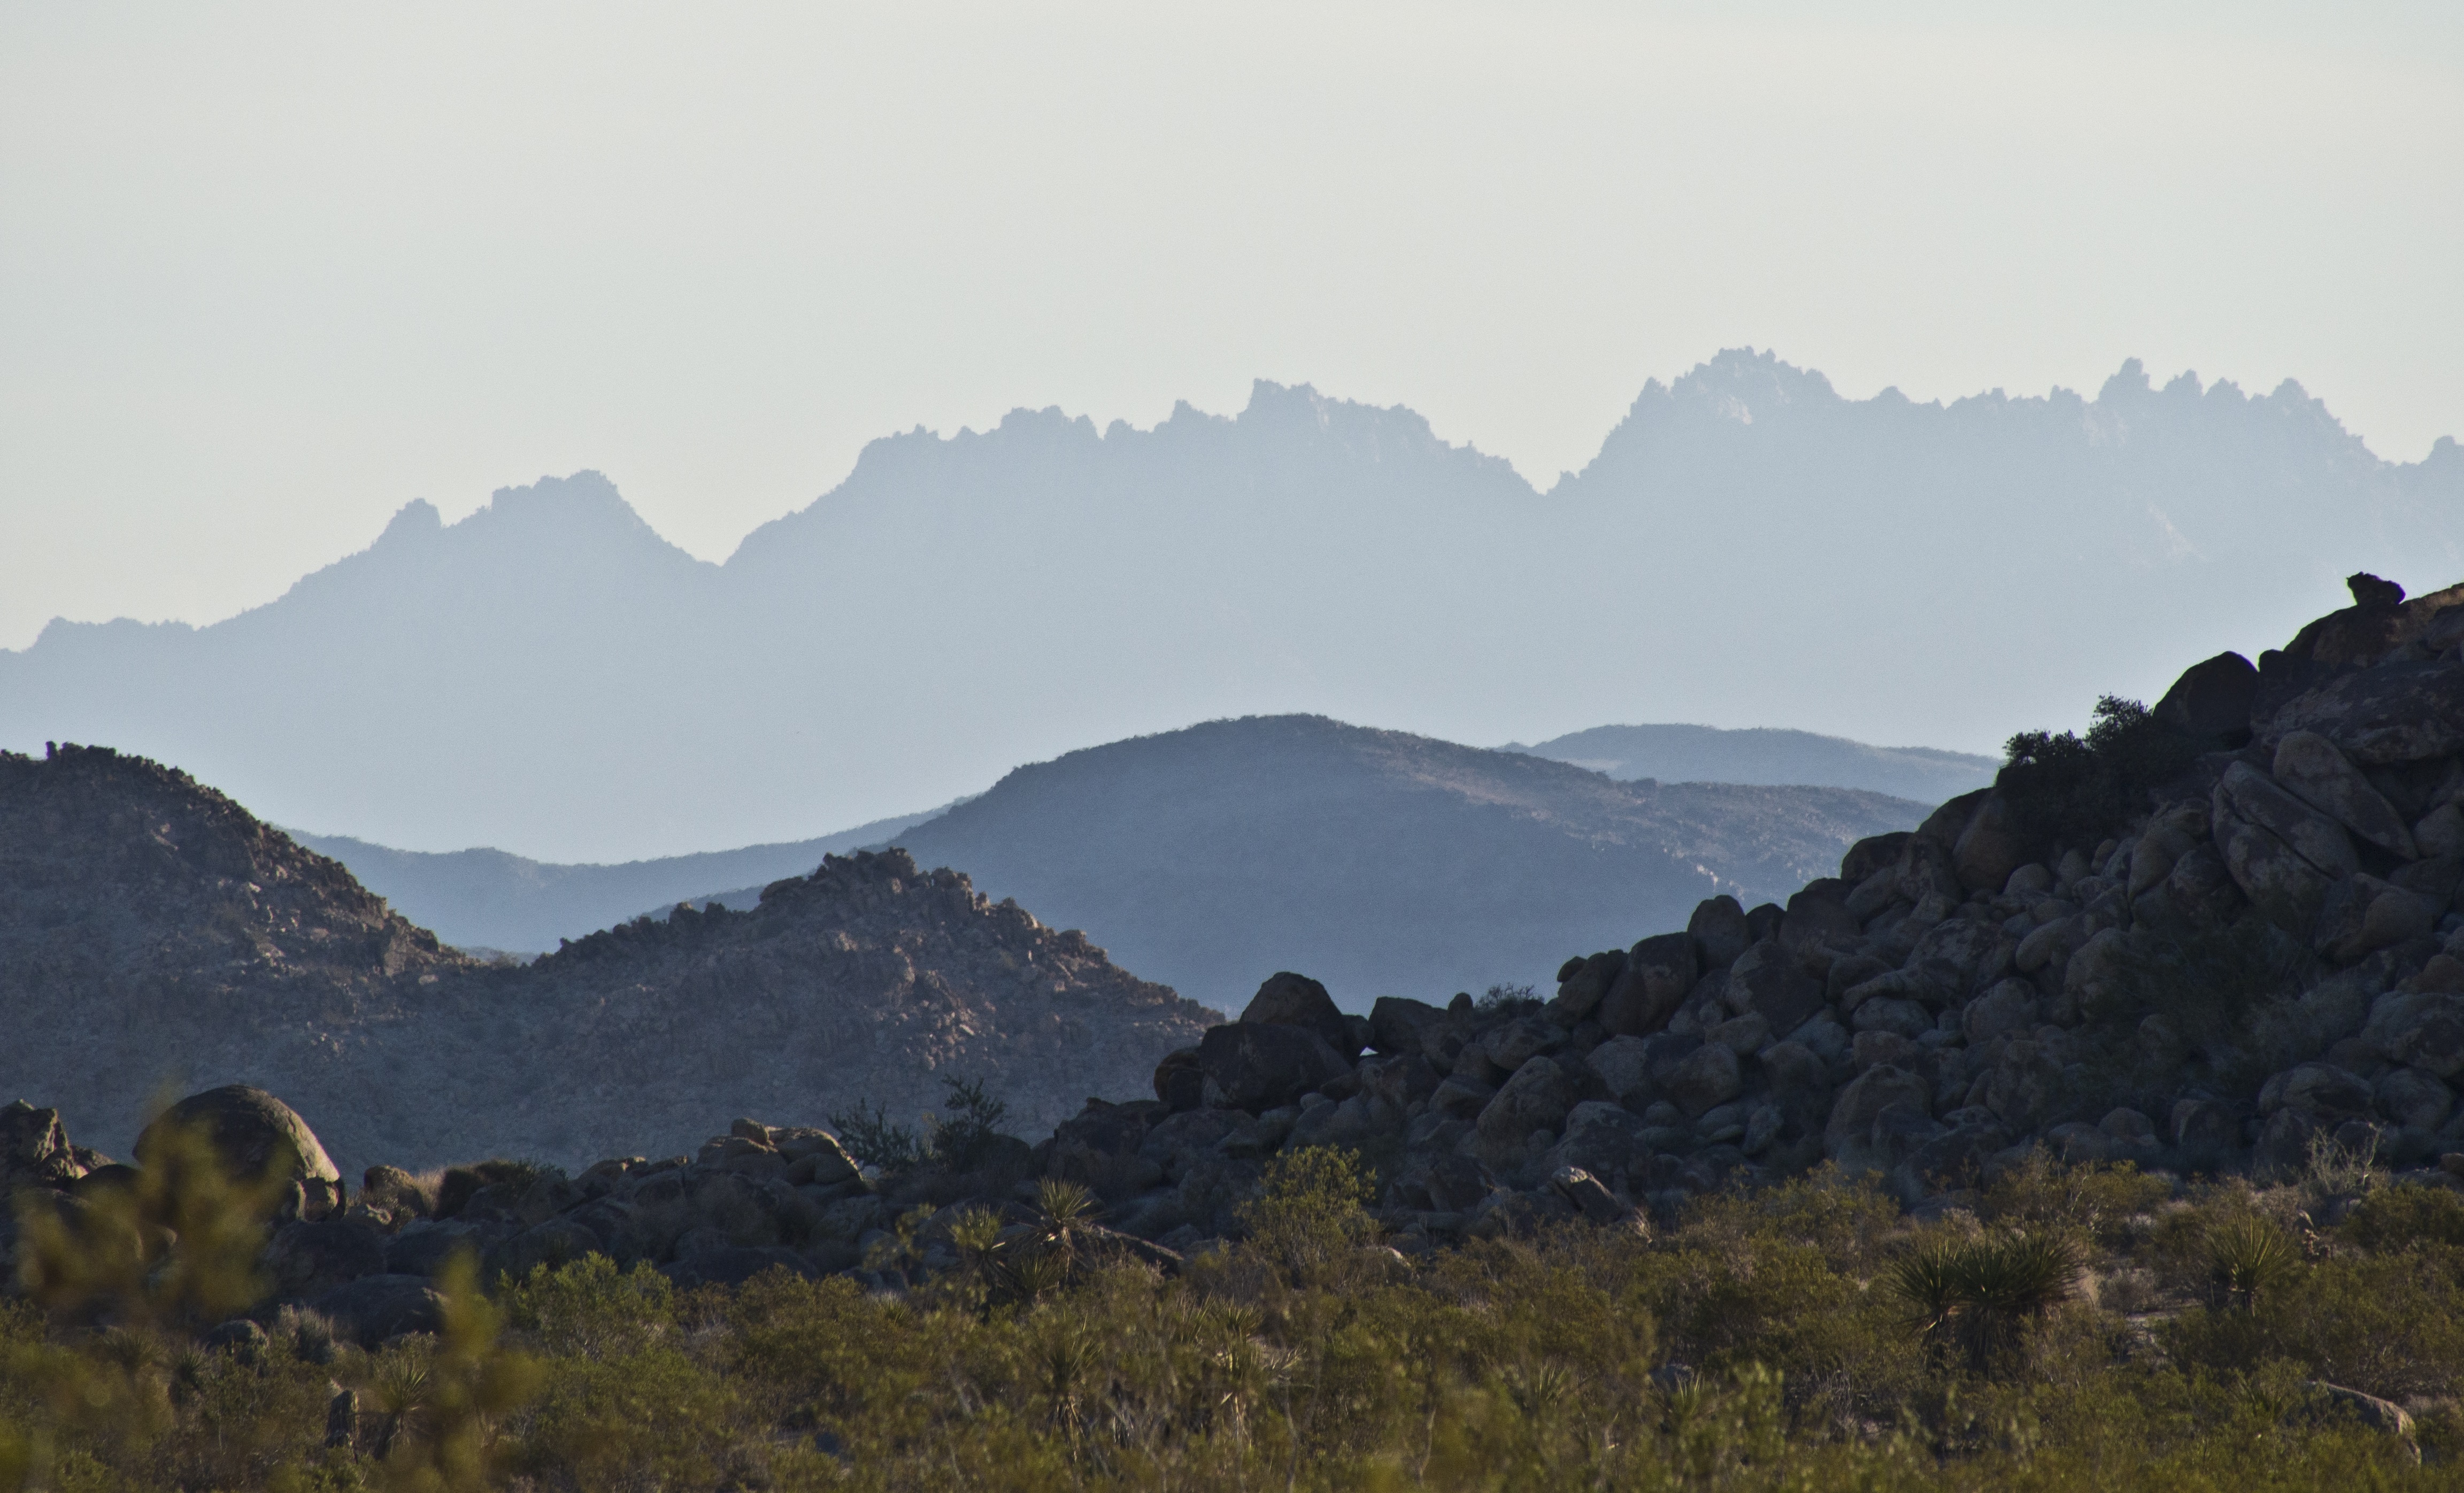
landscape, nature, wilderness, mountain, cloud, sky, morning, hill, desert, adventure, valley, mountain range, panorama, scenic, usa, california, ridge, summit, west, mountains, alps, hazy, plateau, fell, joshua tree national park, landform, coxcomb mountains, geographical feature, atmospheric phenomenon, mountainous landforms